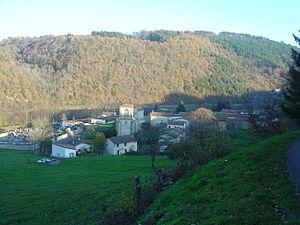
Vue générale de Saint-Gervais-sous-Meymont
Saint-Gervais-sous-Meymont est une commune française, située dans le département du Puy-de-Dôme en région Auvergne-Rhône-Alpes.